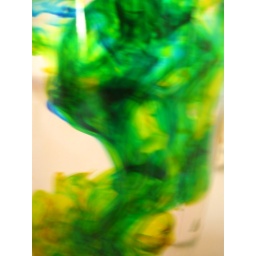
green and yellow dye in water